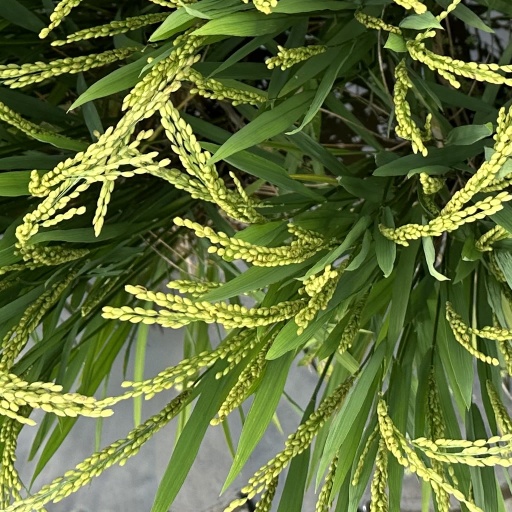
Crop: rice